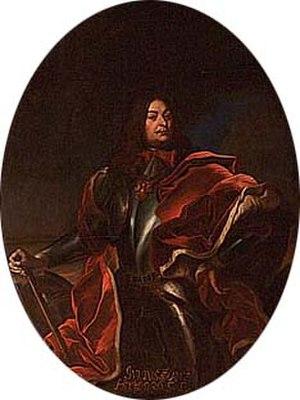
Jules-François est un prince de la maison d'Ascanie né le 16 septembre 1641 à Prague et mort le 30 septembre 1689 à Reichstadt. Dernier souverain de sa lignée, il règne sur le duché de Saxe-Lauenbourg de 1666 à sa mort.